The Black Keys

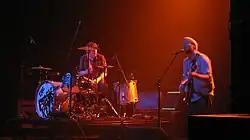
The Black Keys performing at The Agora in January 2009

Tensions grew within the band in 2009. Prior to Carney's divorce from his wife Denise Grollmus, Auerbach found it increasingly difficult to communicate with the drummer due to his antipathy for Grollmus. Auerbach said, "I really hated her from the start and didn't want anything to do with her." In February, Auerbach released his debut solo album, "Keep It Hid". Carney, who claimed Auerbach did not tell him about the side project, felt betrayed. Carney subsequently formed the indie band Drummer, with whom he played bass guitar. The group released its debut album "Feel Good Together" on September 29, 2009.